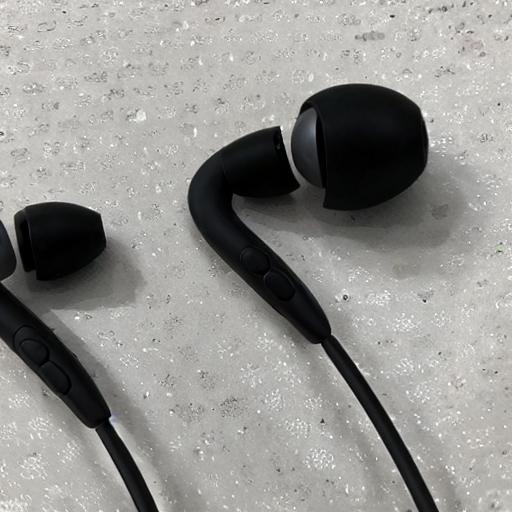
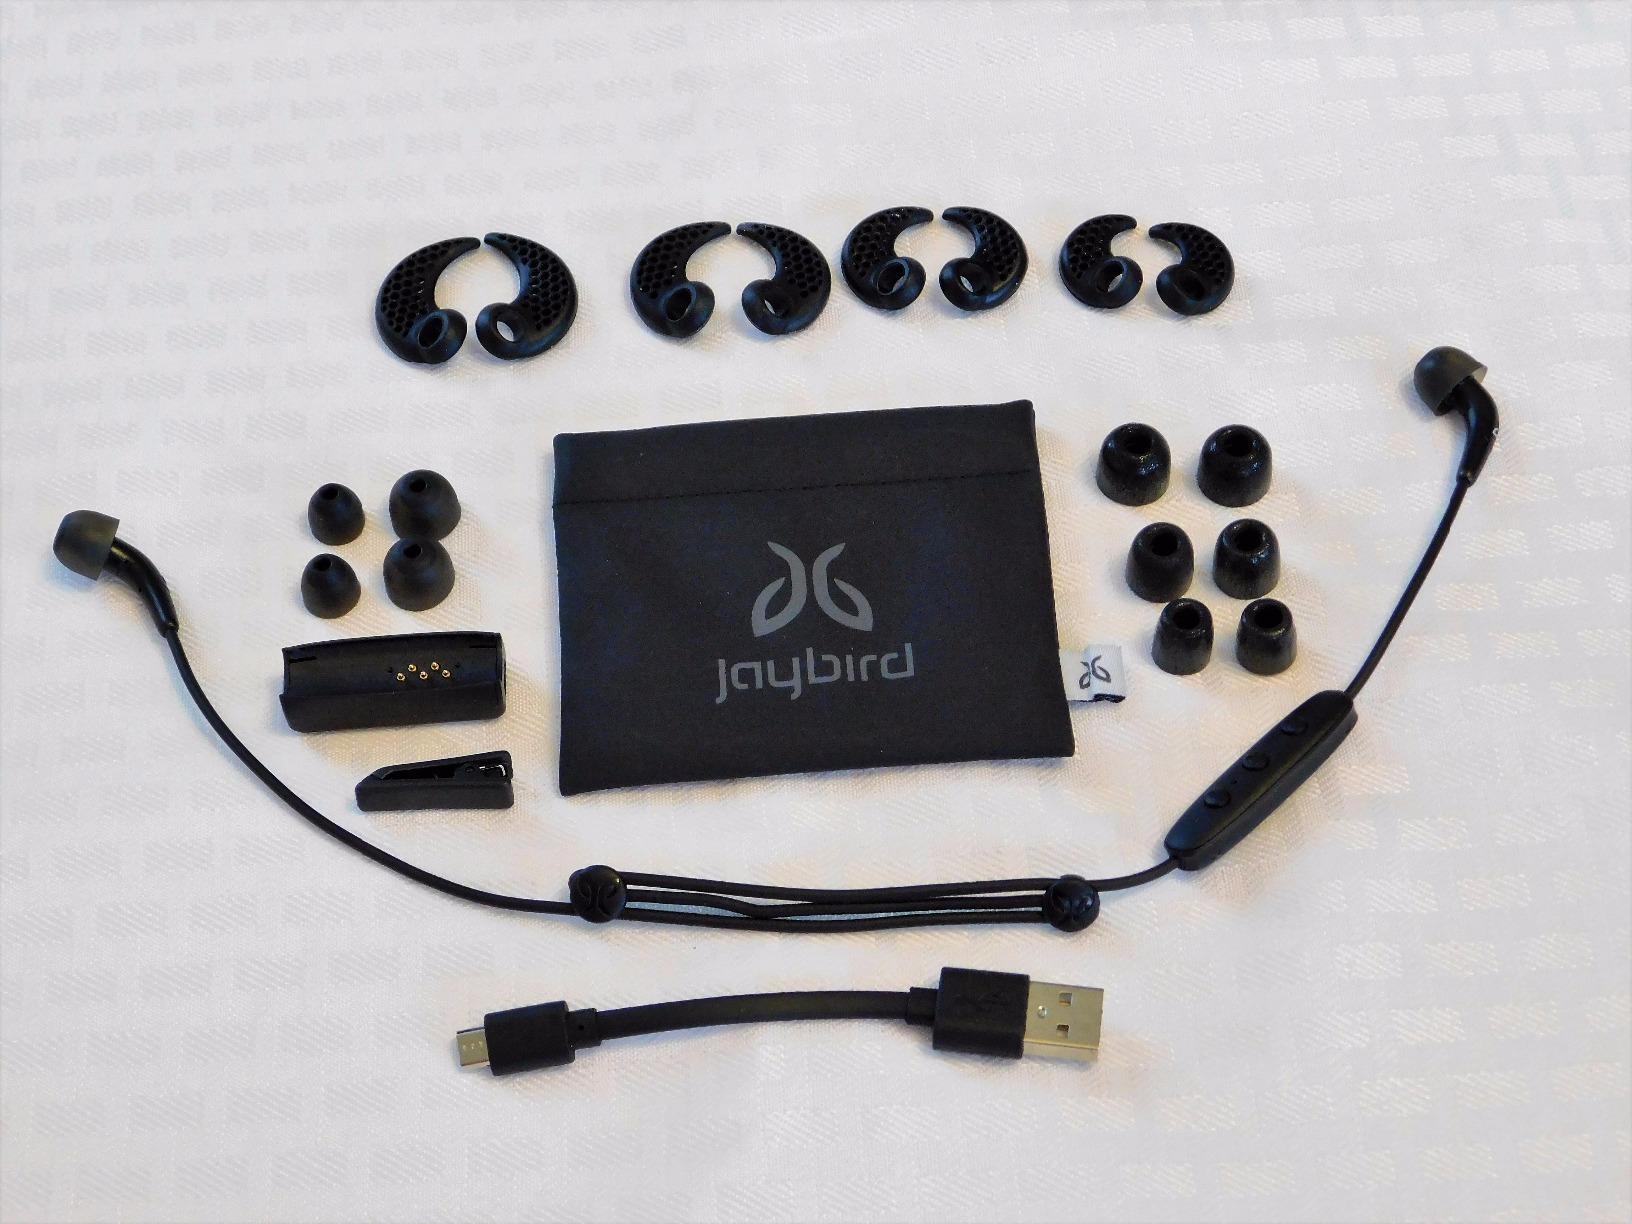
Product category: headphones
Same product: no